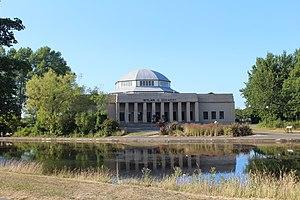
Brasserie Wylam, ancien palais des Arts, Newcastle upon Tyne.